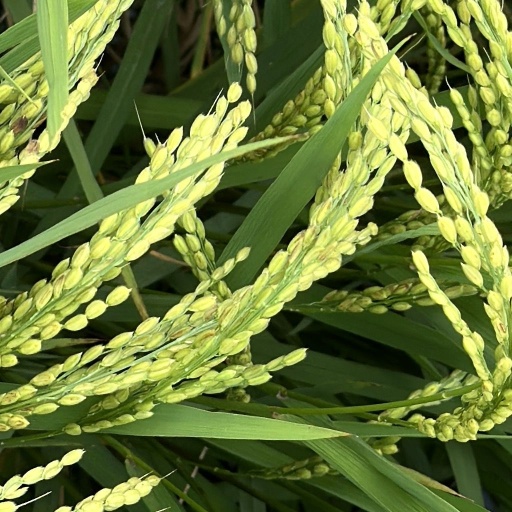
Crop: rice